Côn Đảo

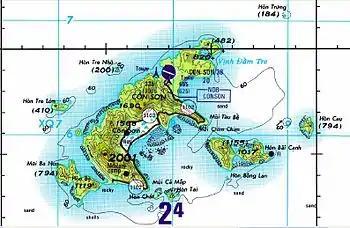
Map of Côn Đảo

The islands are composed of magmatic rocks of different ages. Hòn Bảy Cạnh, Hòn Cau and Hòn Bông Lang are composed of Cretaceous microgranite rocks]. The northern part of Côn Đảo Island is composed of quartz diorite and granite - granodiorite of late Mesozoic- early Cenozoic age, and is partially covered by Quaternary marine sediments. The southern part of this island and Hòn Bà island are composed of the rhyolite and intrusive formations of unknown age. On the western slope of Côn Đảo Island, there exist groups of outcrops of diorite and microgranite penetrated by big quartz bands.